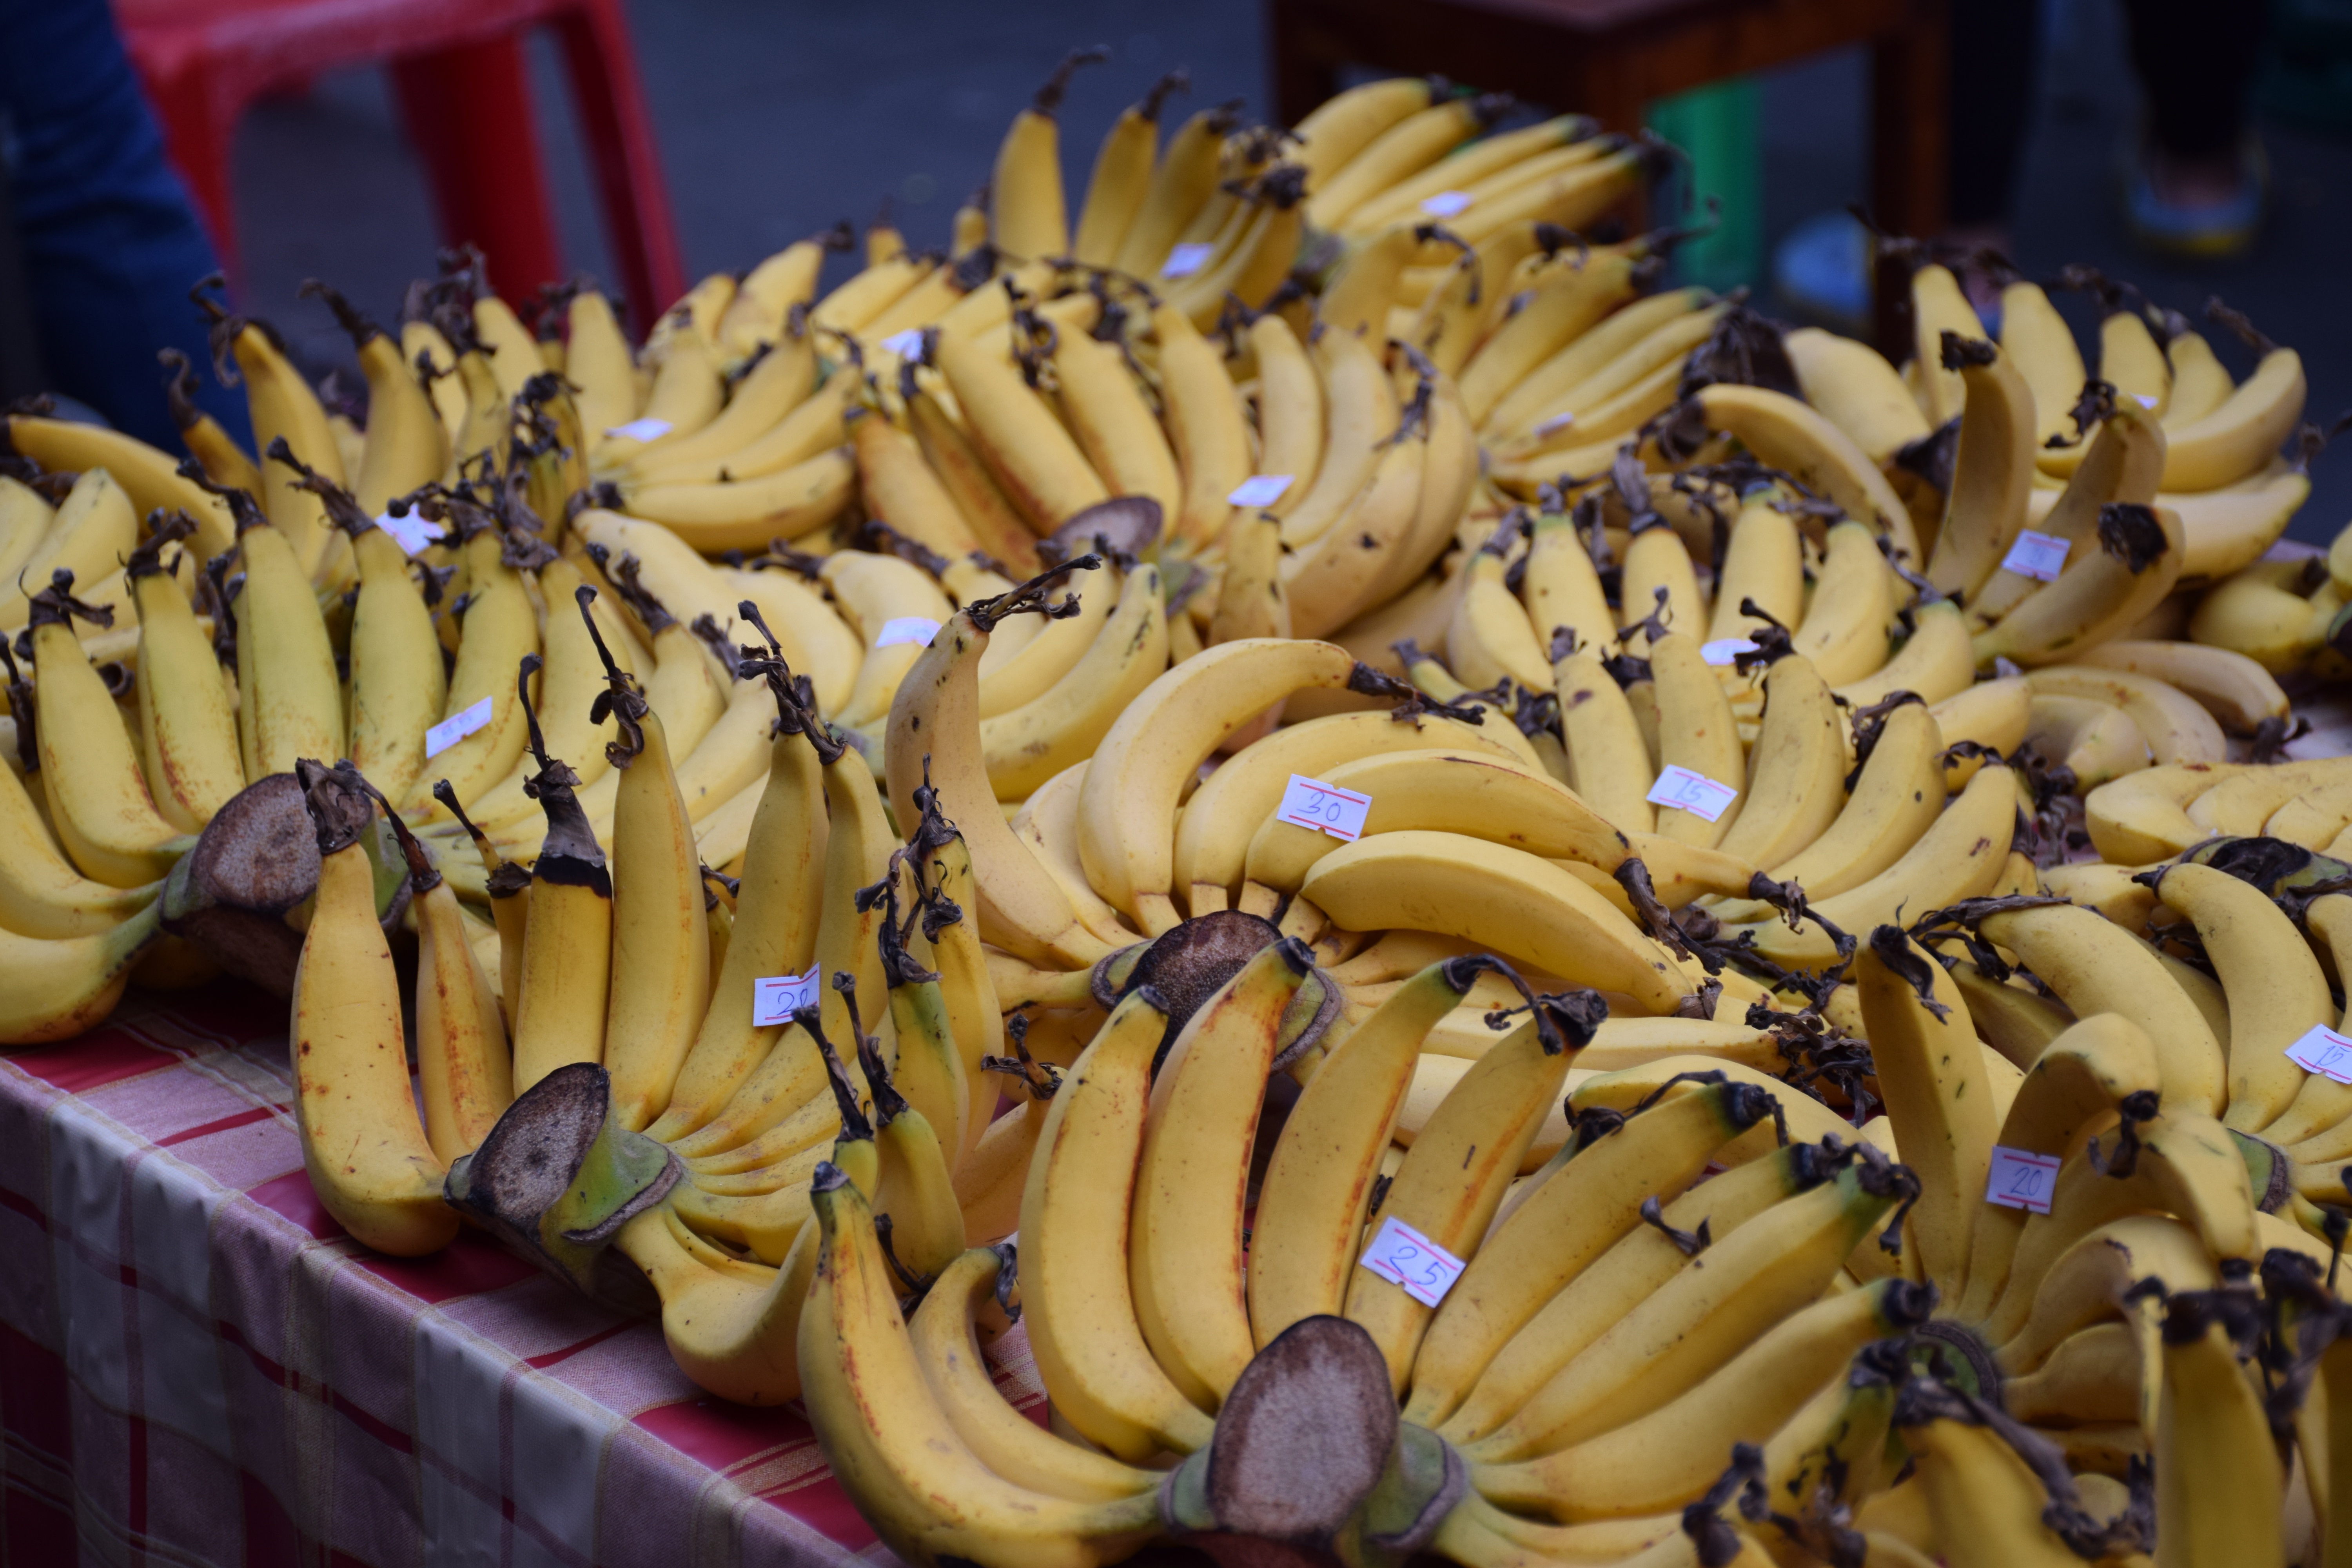
fruit, food, produce, mushroom, bananas, banana family